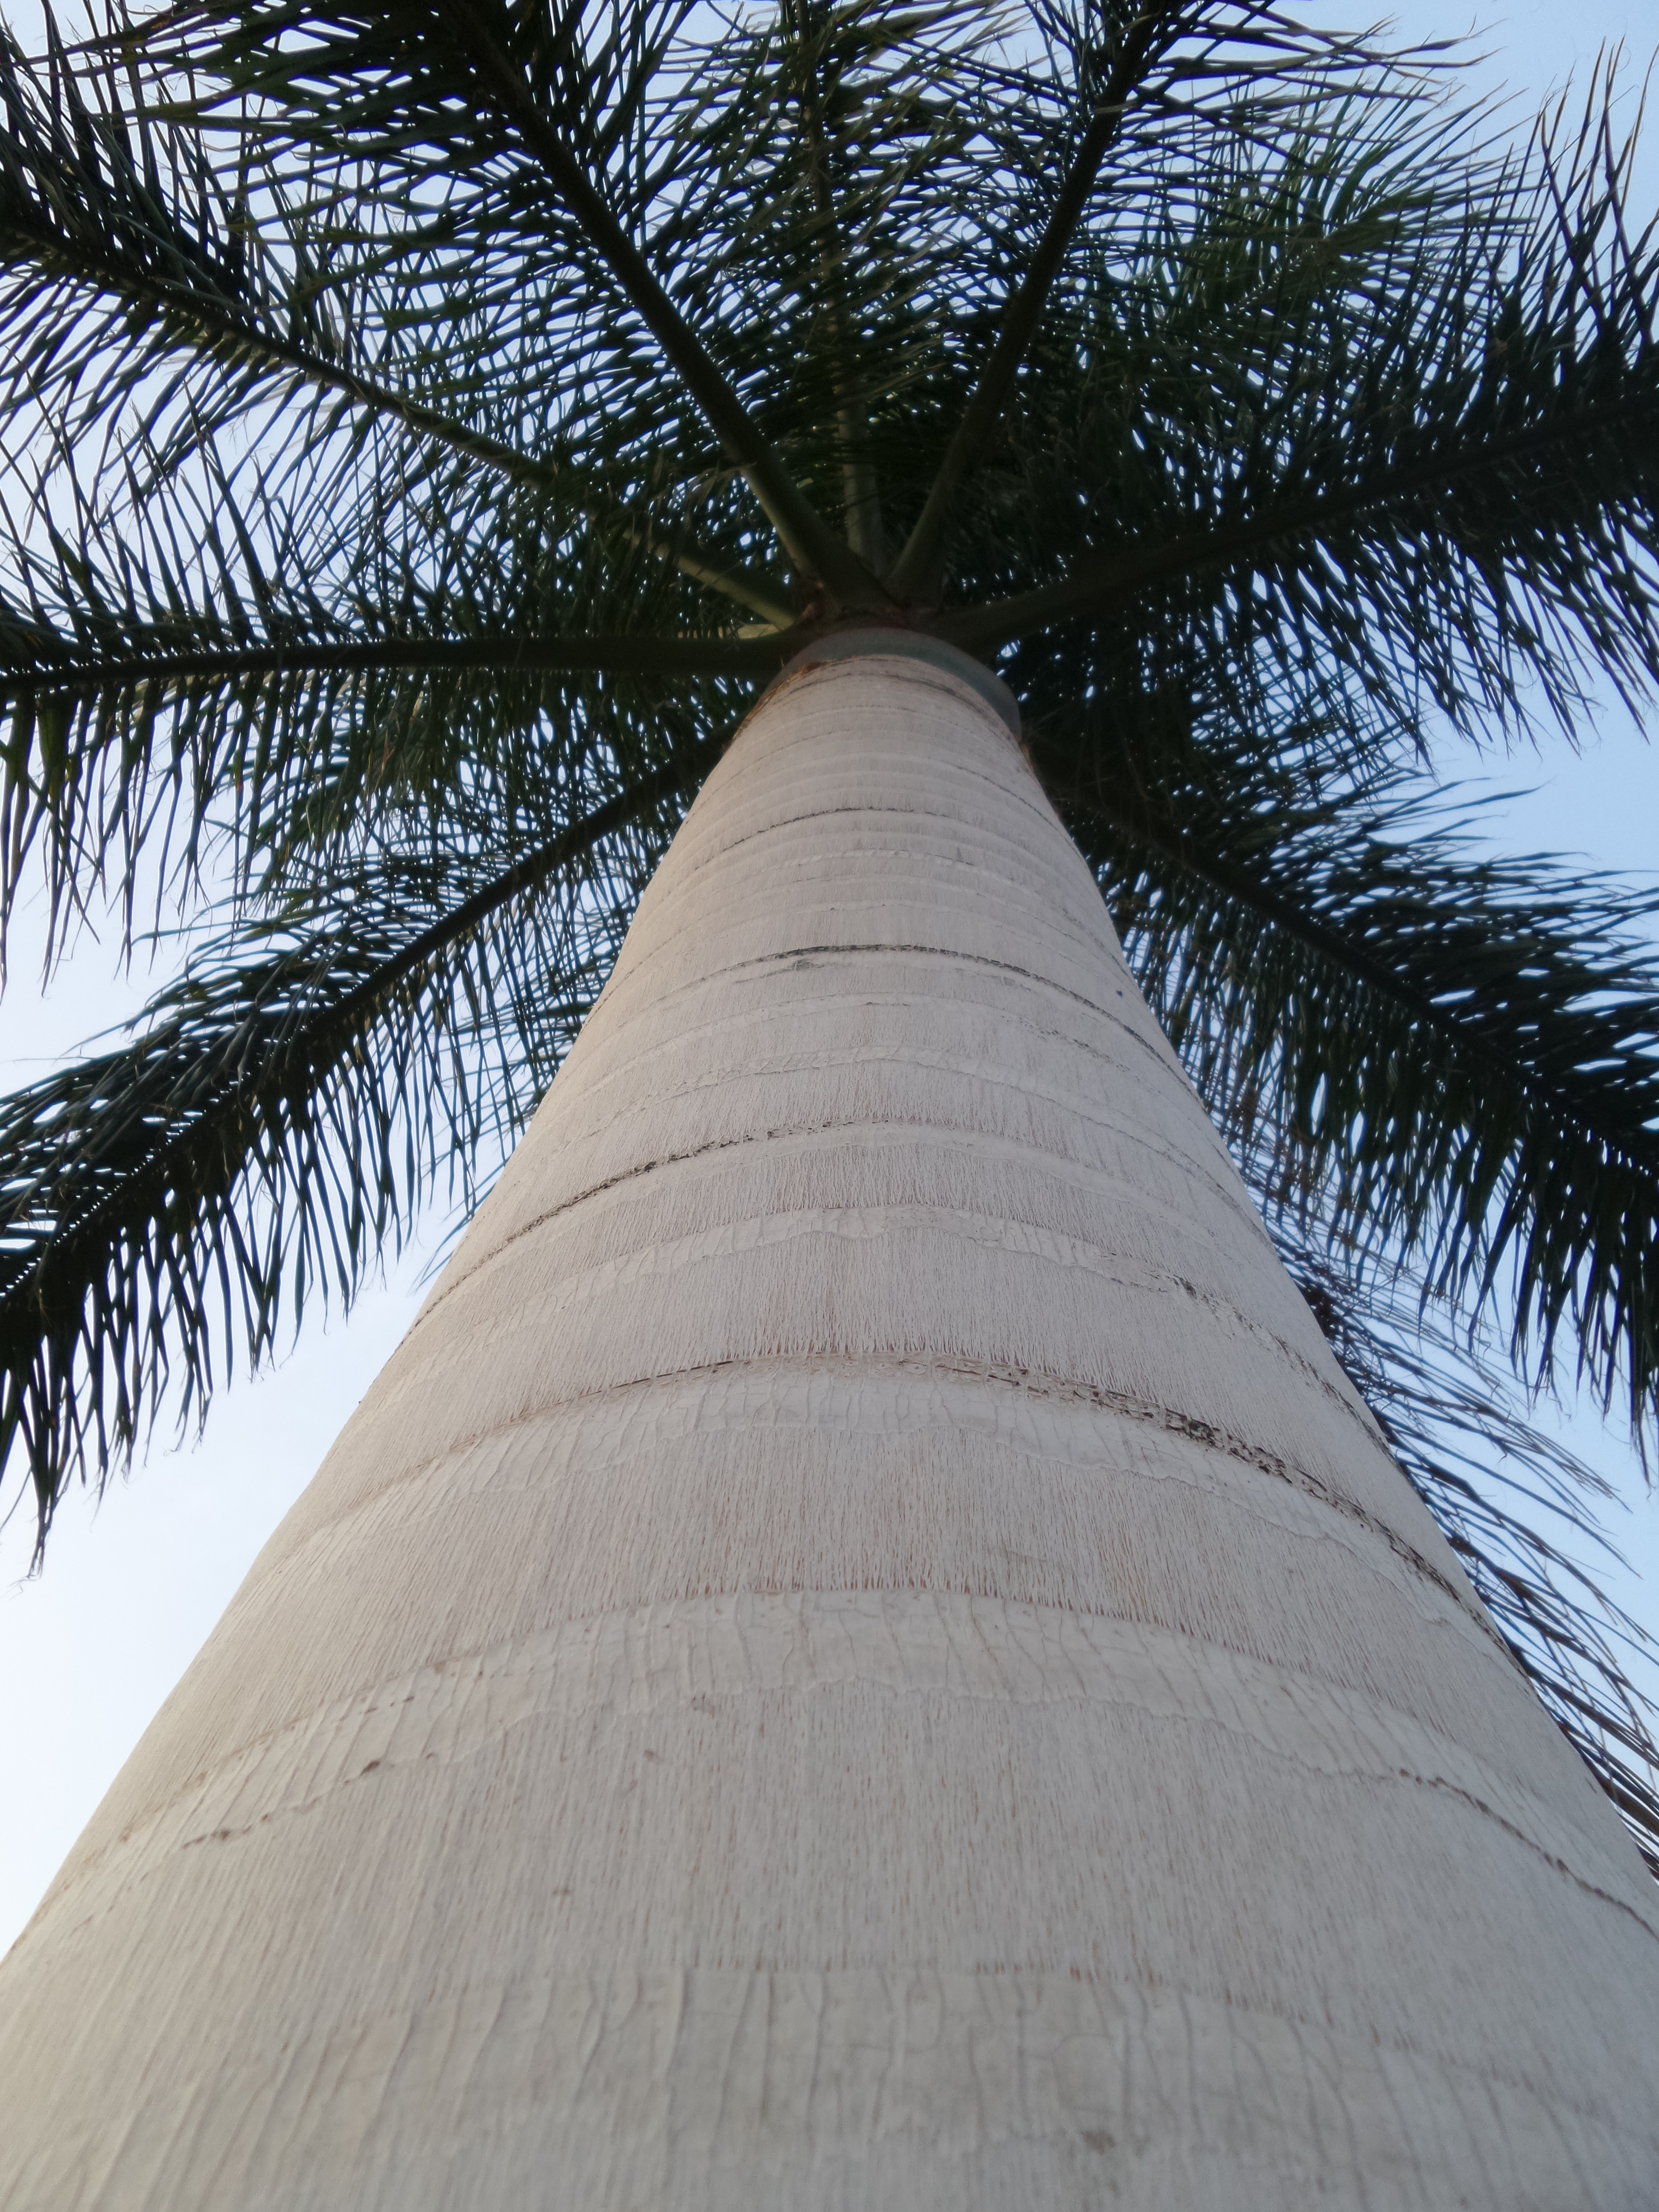
tree, nature, plant, sky, wood, palm tree, trunk, palm, holiday, date palm, arecales